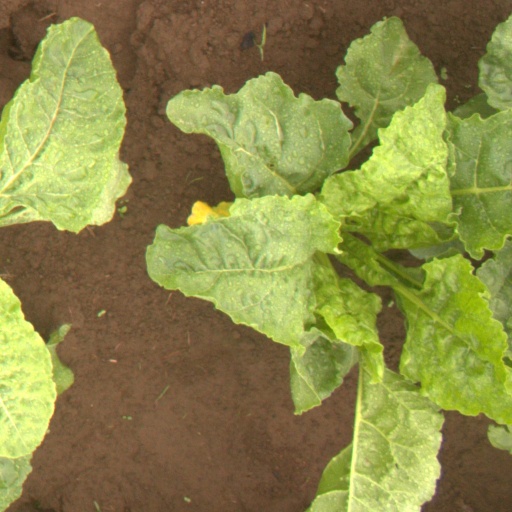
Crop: sugar beet